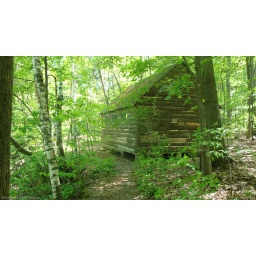
A picture of a quaint log cabin, deep in the forest surrounded by green maple.